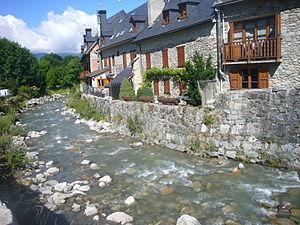
Arties est une localité située dans la commune de Naut Aran, comarque du Val d'Aran dans la province de Lérida en Catalogne.